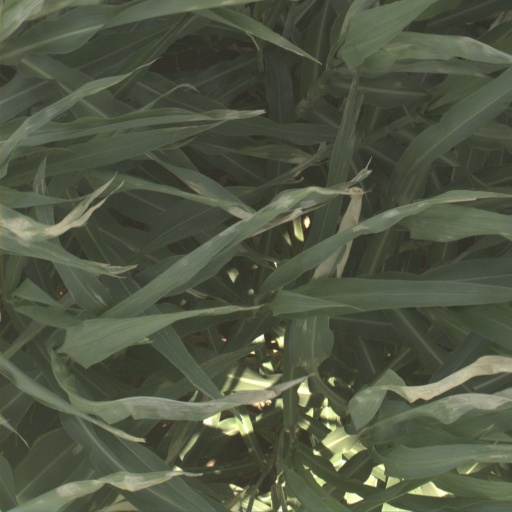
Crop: sorghum